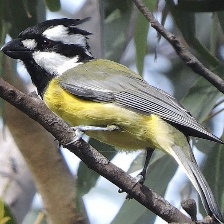
Species: CRESTED SHRIKETIT
Scientific name: FALCUNCULUS FRONTATUS